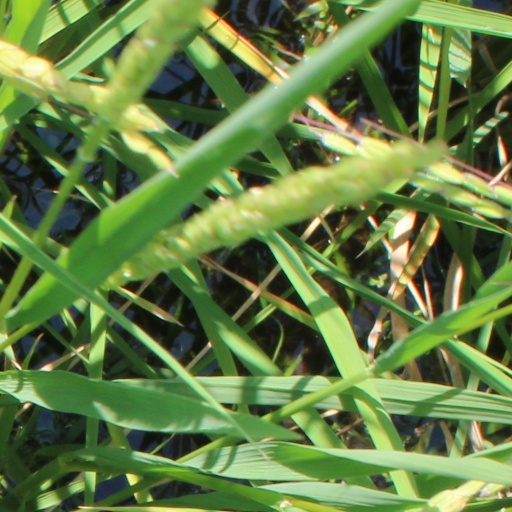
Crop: rice